Berijam Lake

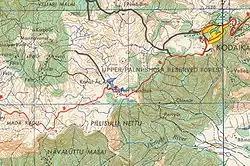
Old Fort Hamilton site at Berijam Lake

Berijam is located at the end of Pillar Rocks Road (old SR-18), southwest of Kodaikanal Lake. map There were two roads from Berijam, the Kodaikanal–Munnar Road to Munnar town, about west and another going to Kavunji village, north.